Farmhouses of Brugherio

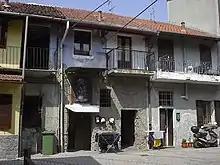
Torazza

Before the establishment of the municipality of Brugherio, in 1866, the town "Torrazza" belonged to Monza. Since the sixteenth century, the farm was isolated in the middle of the countryside owned by several noble families of Milan (first Marino, then Alari finally the Sormani-Andreani) and was inhabited exclusively by stewards and laborers who cultivated the land.